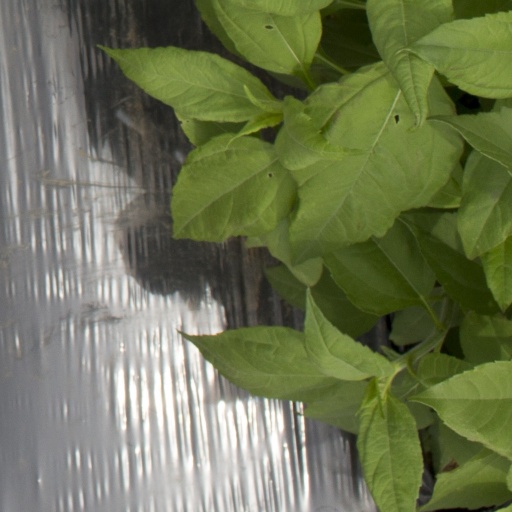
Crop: Jerusalem artichoke